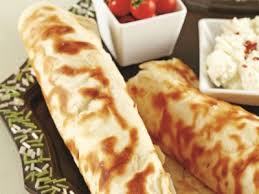
Yemek: gozleme